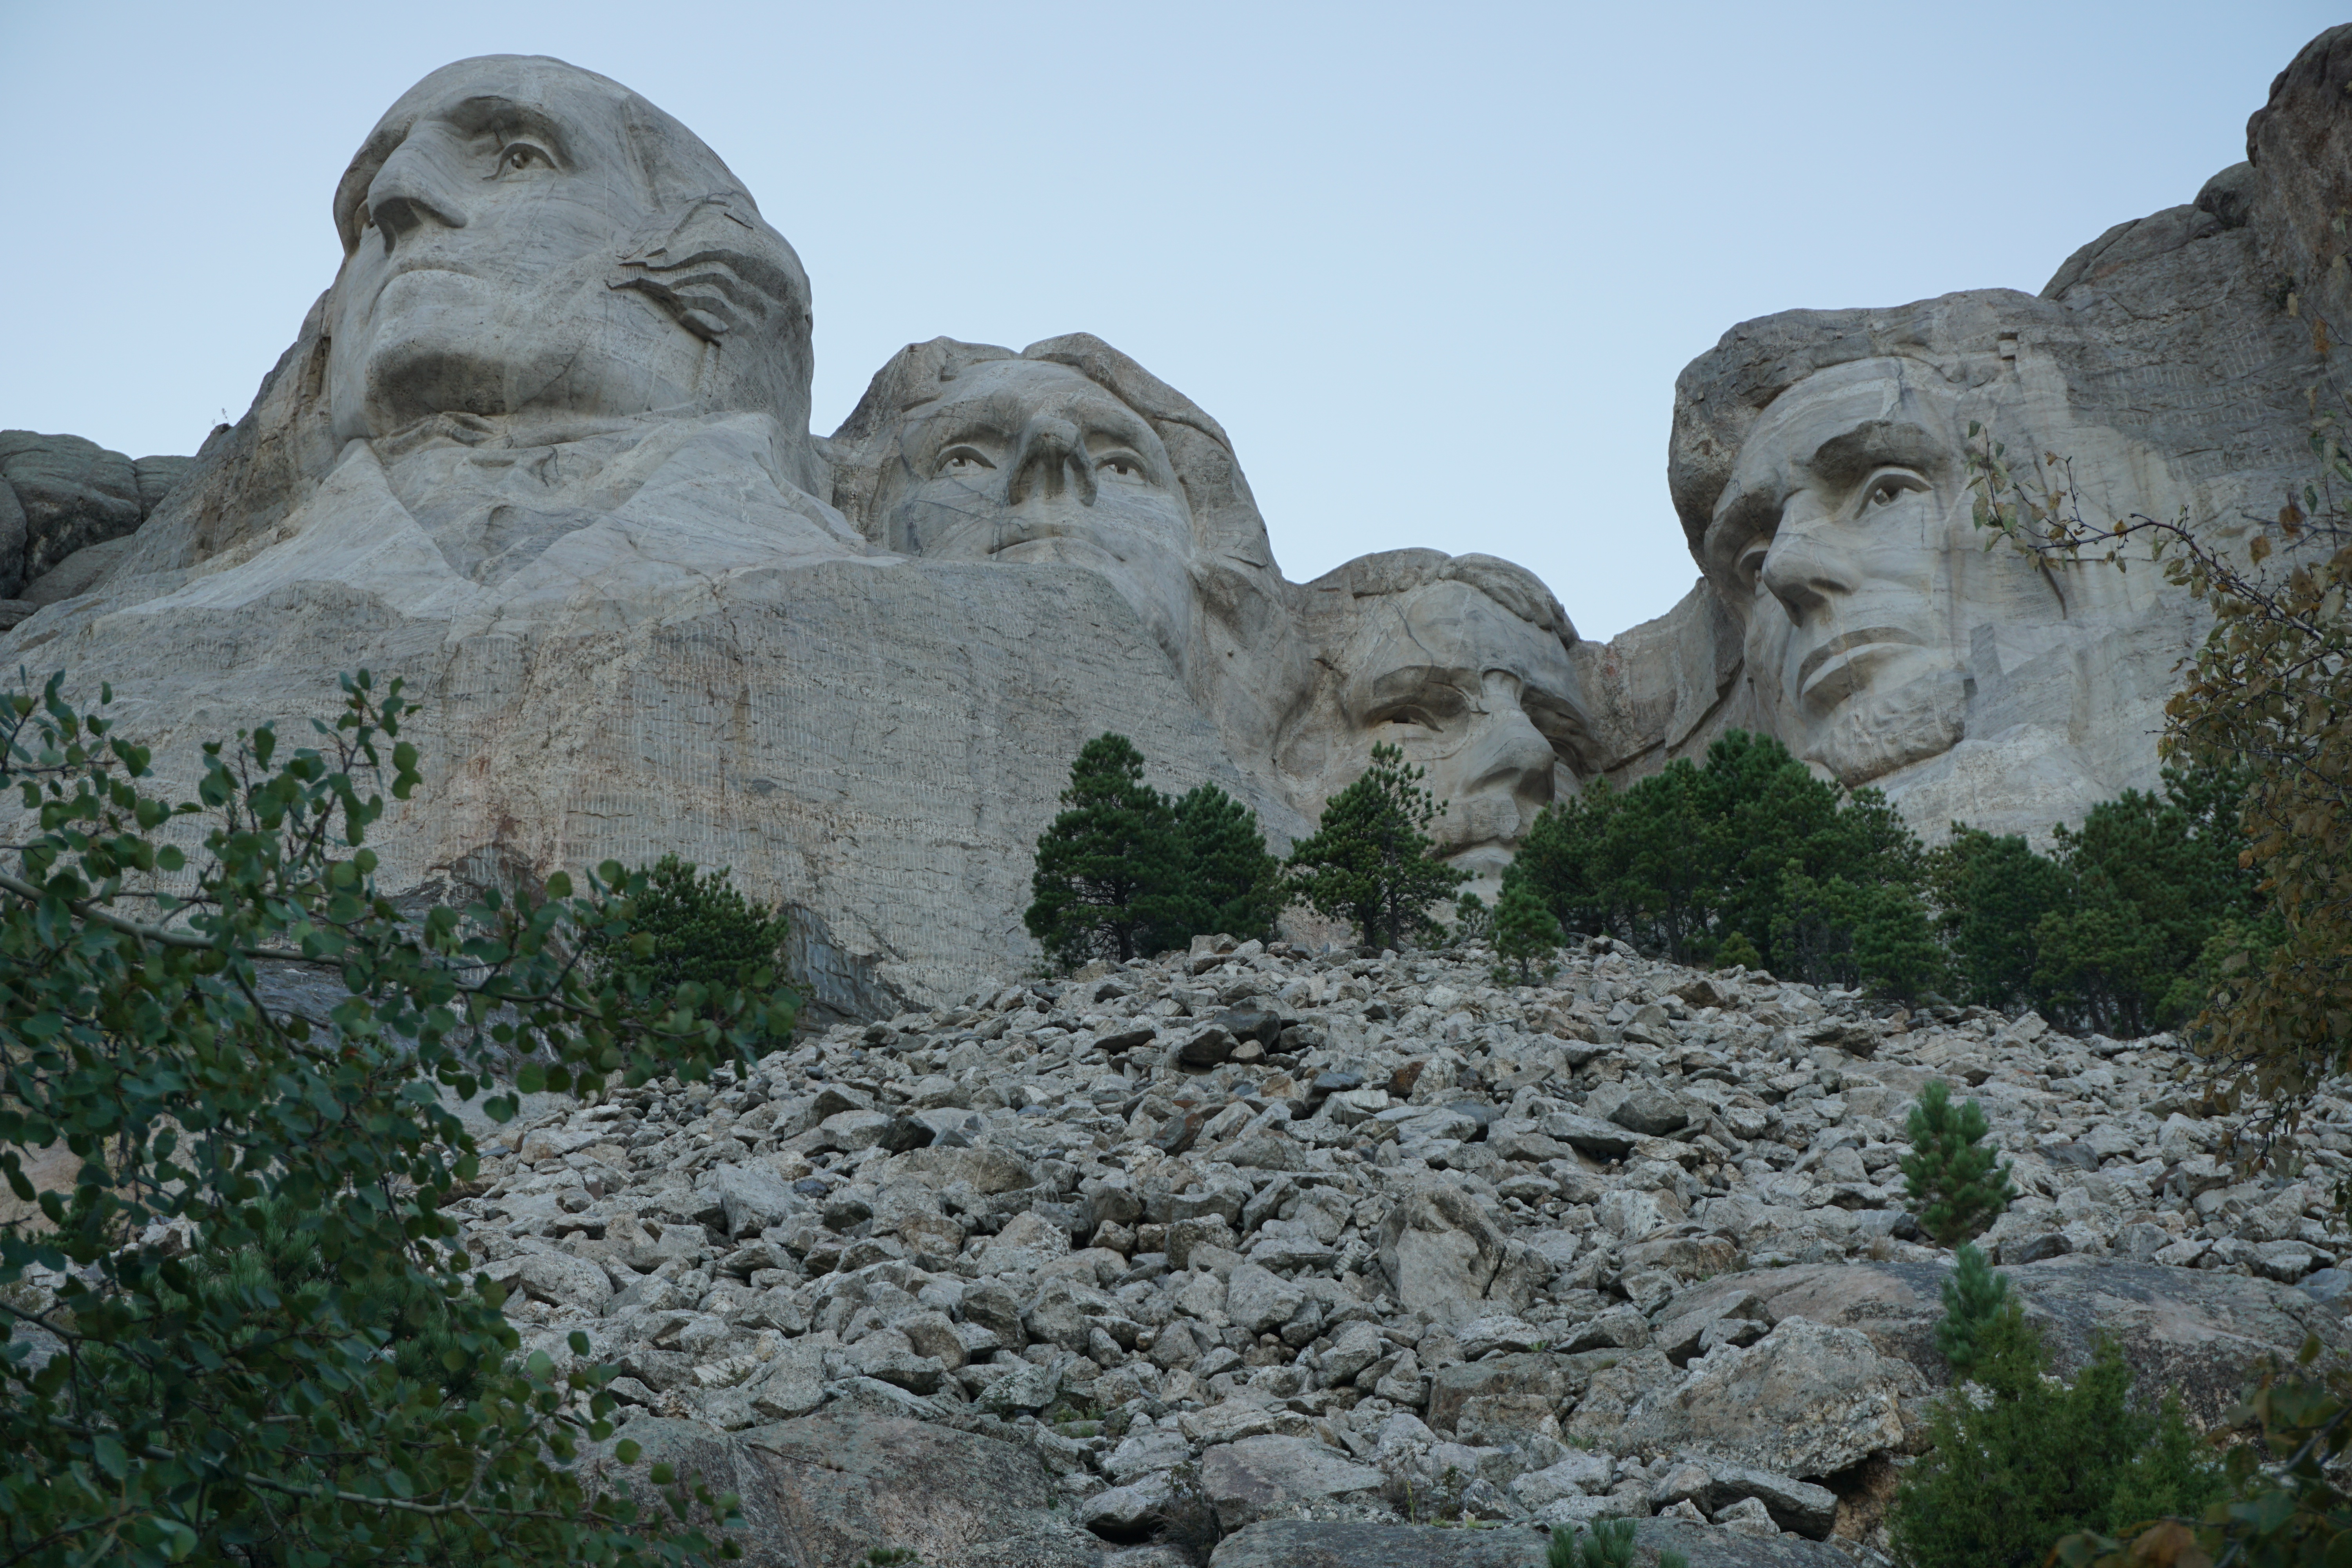
landscape, rock, mountain, adventure, valley, monument, formation, statue, material, mount rushmore, sculpture, geology, ruins, badlands, rushmore, monolith, ancient history